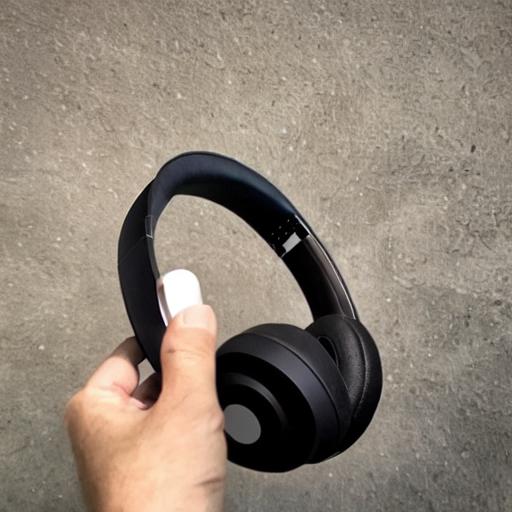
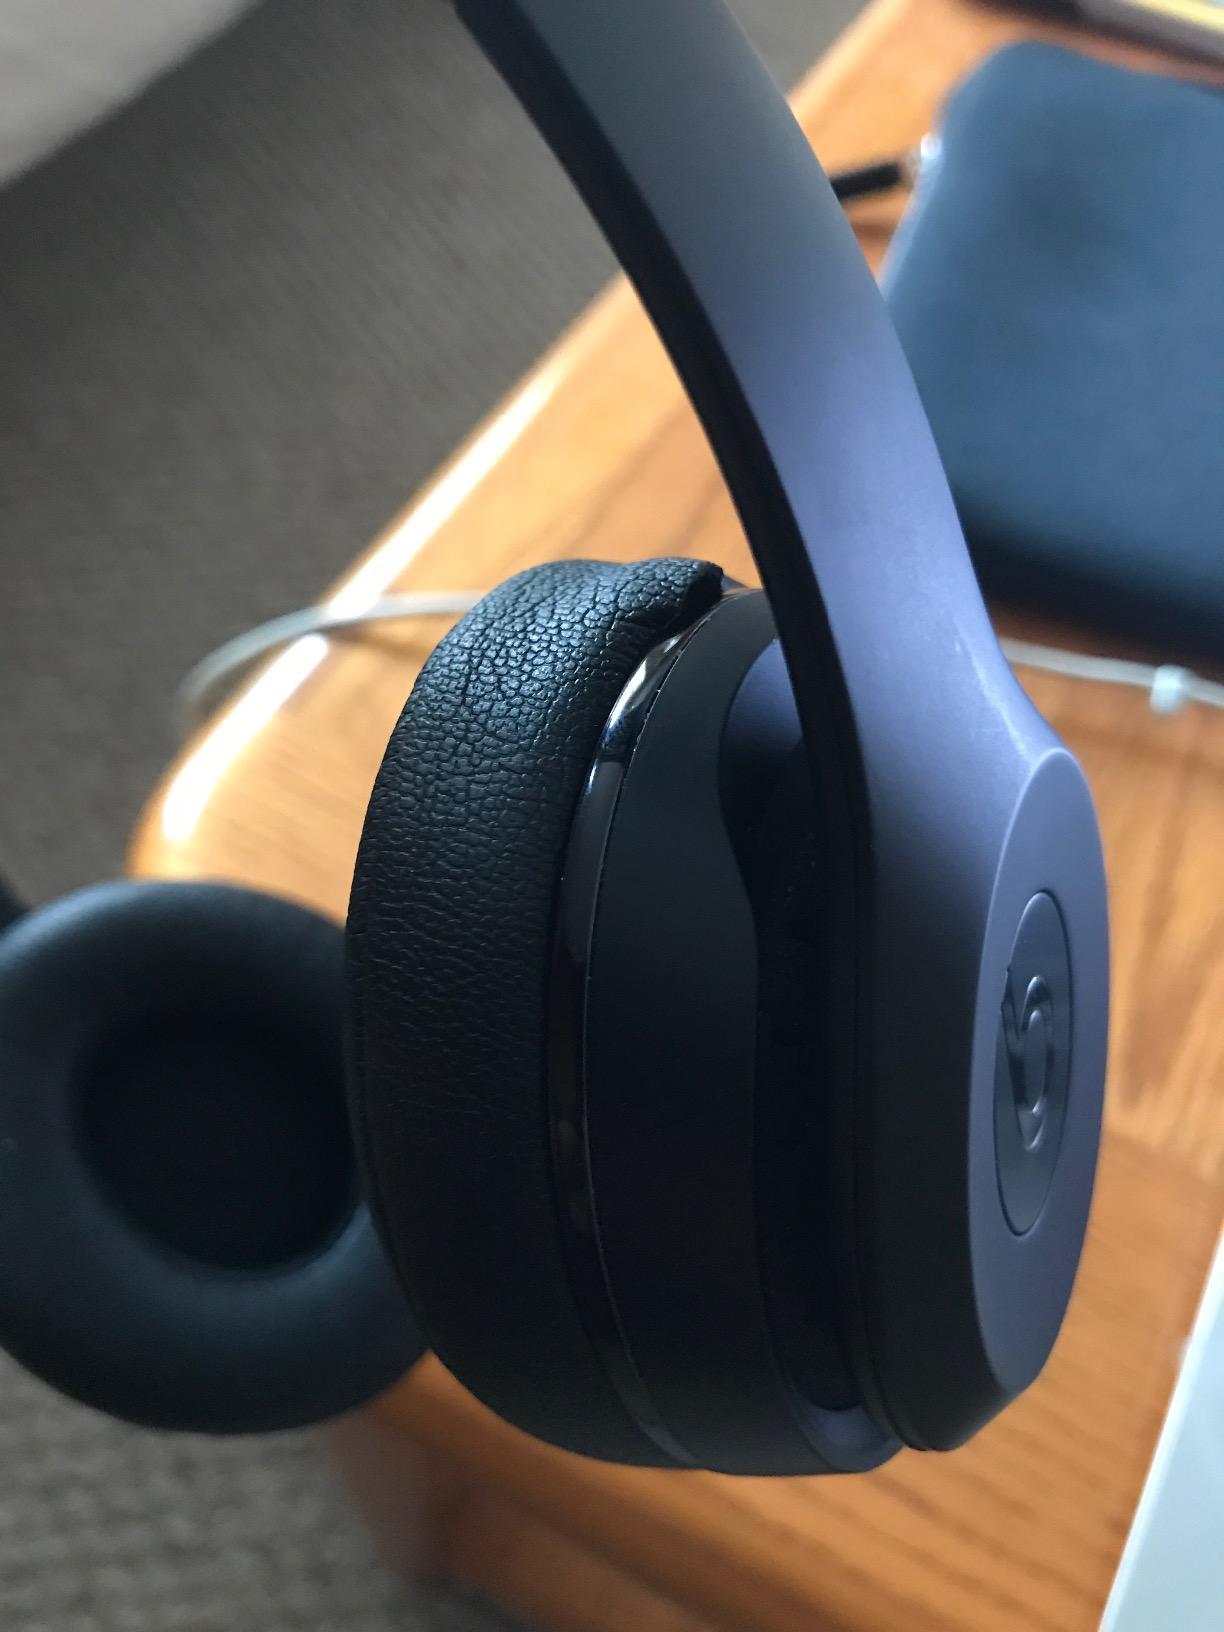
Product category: headphones
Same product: no